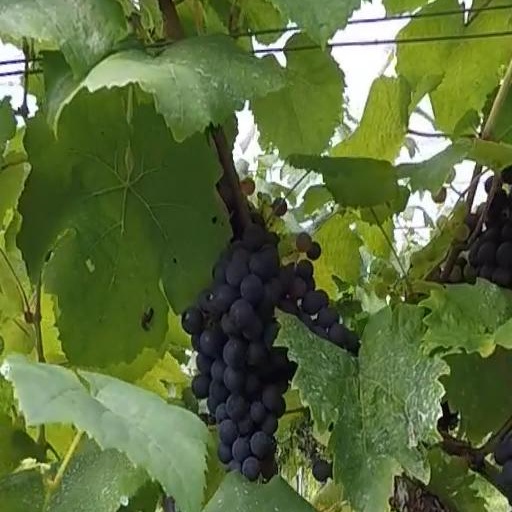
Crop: grape